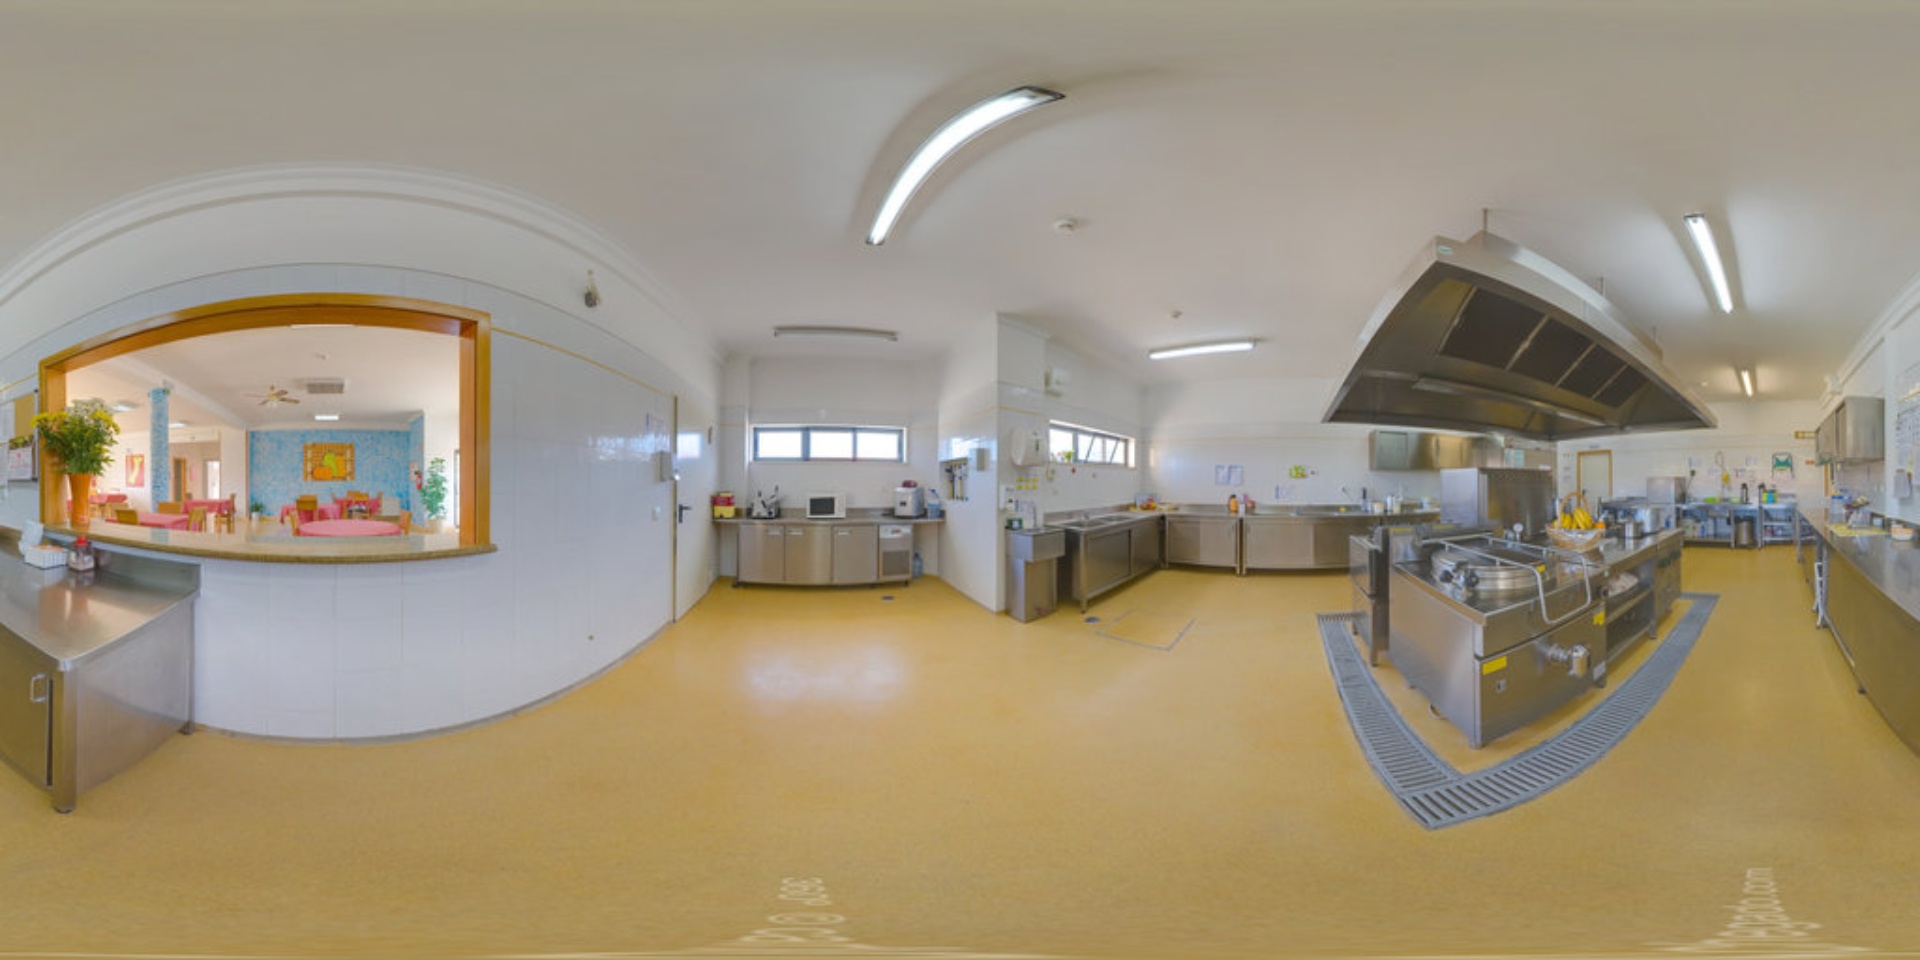
Referred object: the microwave on the counter under the window

Referred object: the large stainless steel cooking island